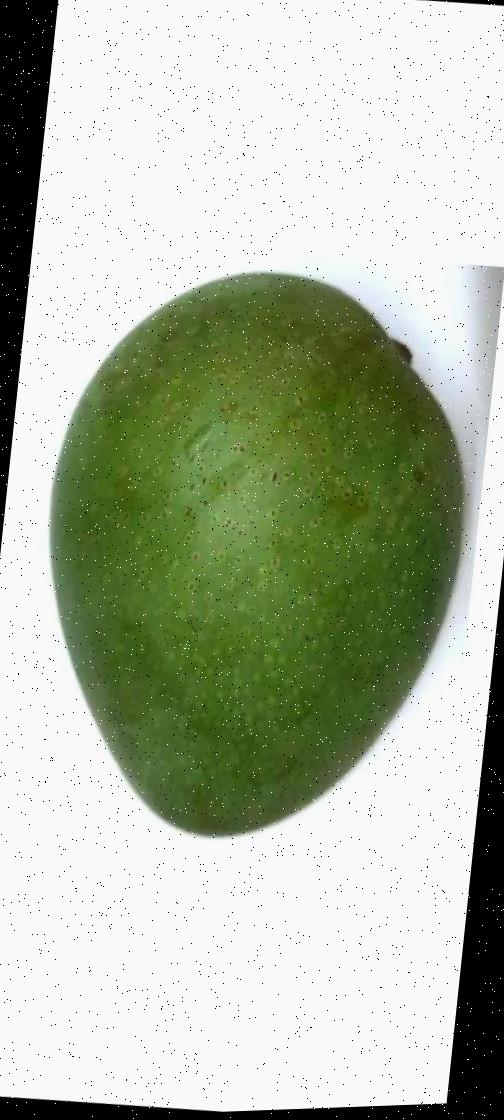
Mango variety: Ashshina Zhinuk